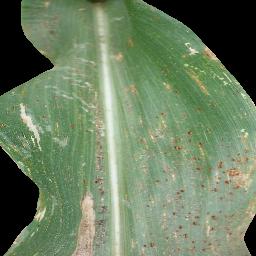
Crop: corn
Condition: (maize)_common_rust